Haoman 17

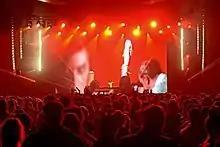
Offer Nissim perform at Haoman 17 in Tel Aviv, Israel

Haoman 17 ("lit." The Artist 17) is a chain of nightclubs in Israel.